Minor Detail (novel)

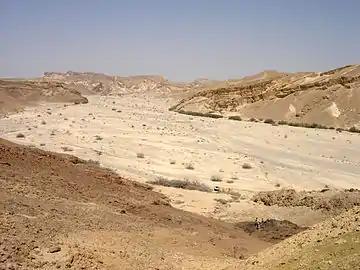
Negev desert where part of the novel takes place.

The novel recounts in its first part a historical event, the gang rape and murder of a young Arab Bedouin-Palestinian girl in 1949 by Israeli soldiers in the Negev desert. The second part concerns a modern-day person, an unnamed female inhabitant of Ramallah, who learns about the 1949 incident from a newspaper record, becomes haunted by it as it shares the same date as her birthday, and tries to investigate the incident by visiting museum archives (including the Israel Defense Forces History Museum). Her investigation is made difficult by the travel restriction faced by the Palestinians. Eventually, having violated the travel restrictions, she is executed by the IDF on the same spot as the Bedouin girl.